Egg sandwich

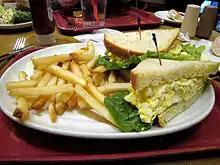
An egg salad sandwich with french fries

A 1905 British cookbook describes an "egg sandwich" made with sliced hard-boiled eggs, marinated in oil, vinegar, salt, and pepper, and garnished with minced watercress. An "egg and chutney sandwich" is made from chutney and minced hard-boiled eggs; an "egg cream" sandwich from hard-boiled eggs pounded into a smooth paste and seasoned with anchovies and mustard. A common alternative is to mash the hard-boiled egg together with mayonnaise,Mustard, salt and black pepper, usually called simply "egg spread", or an "egg mayonnaise" or "egg mayo". This is similar to Egg salad. "Curried egg" sandwiches, which add a mild curry powder to the mayonnaise are common in Australia. Cress is often seen as the typical accompaniment to an egg sandwich. Salad cream is also a common alternative to mayonnaise, mainly within the UK. This simple sandwich of mayonnaise and boiled egg is popular in Japan as "Tamago sando" (egg sandwich). In Scandinavia and Finland, boiled egg and kaviar is a common topping on sandwiches.